La Palma

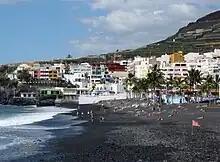
Black sand beach in Puerto Naos

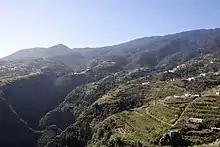
Terraced fields in La Palma

The local economy is primarily based on agriculture and tourism. Bananas are grown throughout the island with many banana farms on the western side of the island in Los Llanos de Aridane. Other crops include bird of paradise flowers, oranges, avocados and grapes. Local ranchers raise cattle, sheep and goats. Fishermen operating from Santa Cruz de La Palma, Tazacorte, and Puerto Naos catch fish for the local markets.